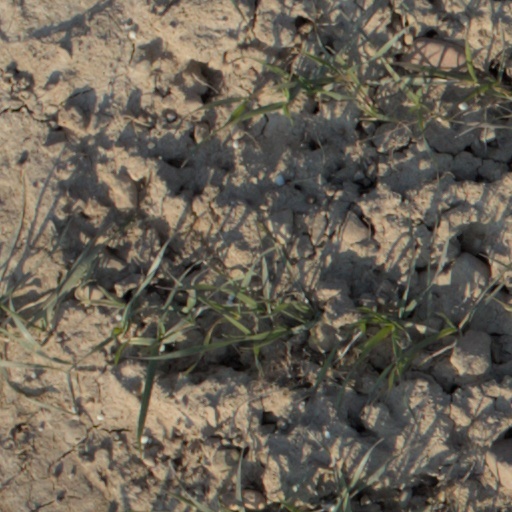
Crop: wheat